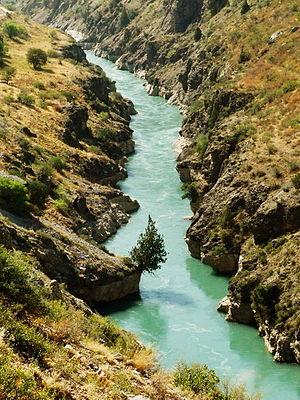
Le Tchatkal est une rivière de Kirghizie et d'Ouzbékistan, appartenant au bassin du Syr Daria, qui se jette dans le réservoir du Tcharvak, non loin du village de Bourtchmoulla. Son cours est de 233 kilomètres.